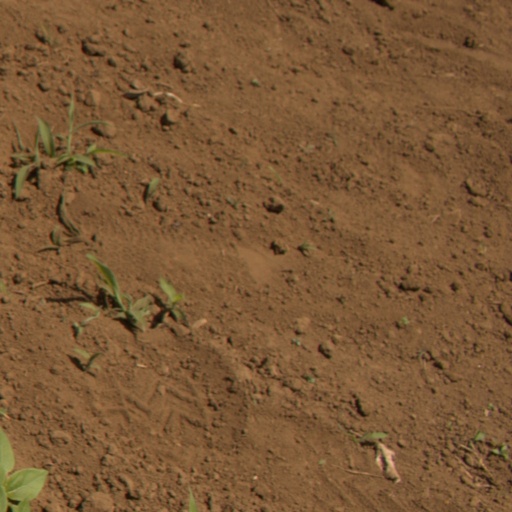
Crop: Jerusalem artichoke